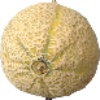
Label: Cantaloupe 2